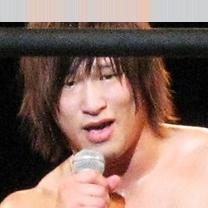
Age: 32